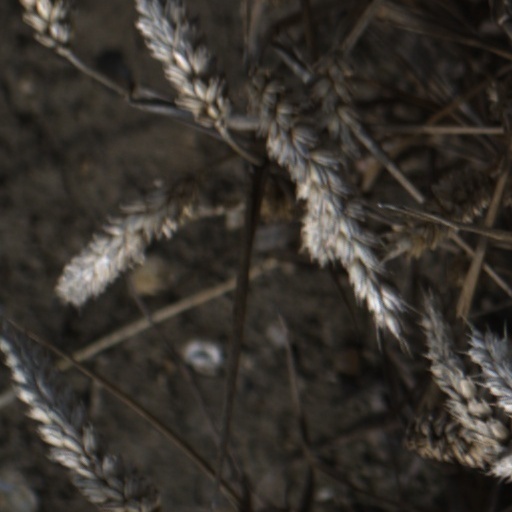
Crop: wheat